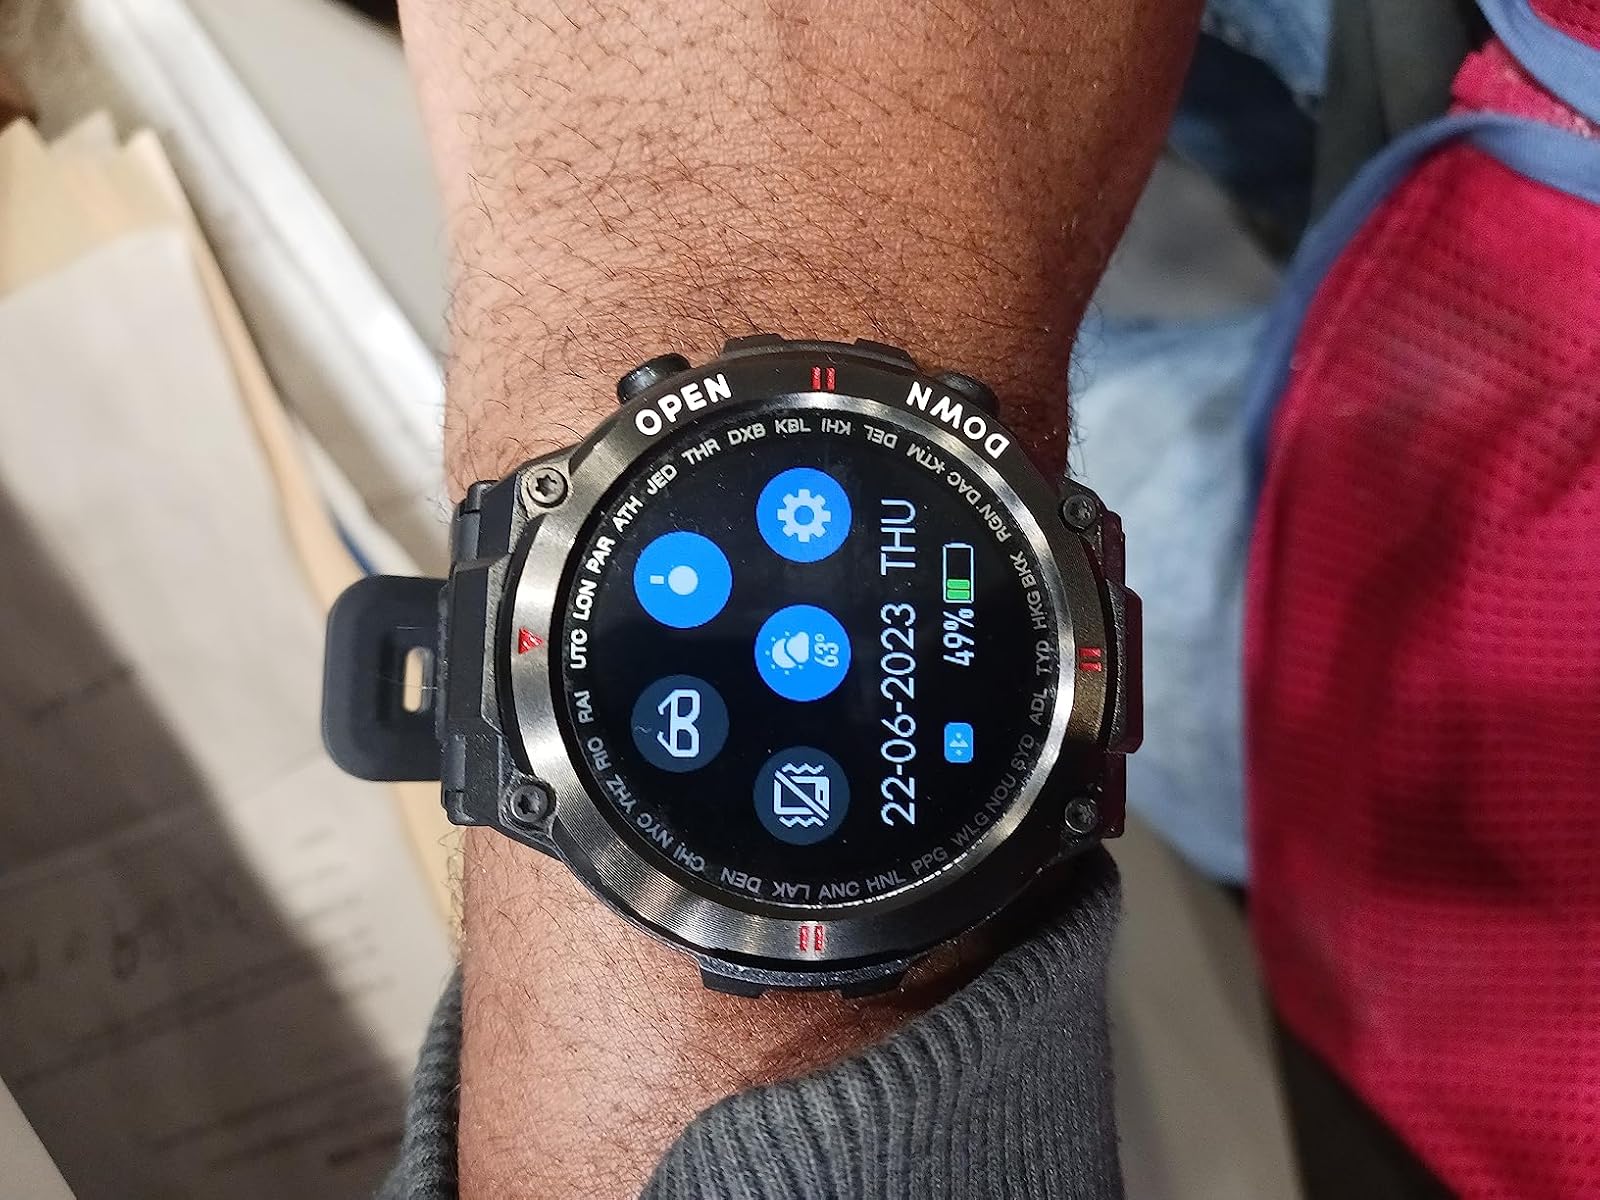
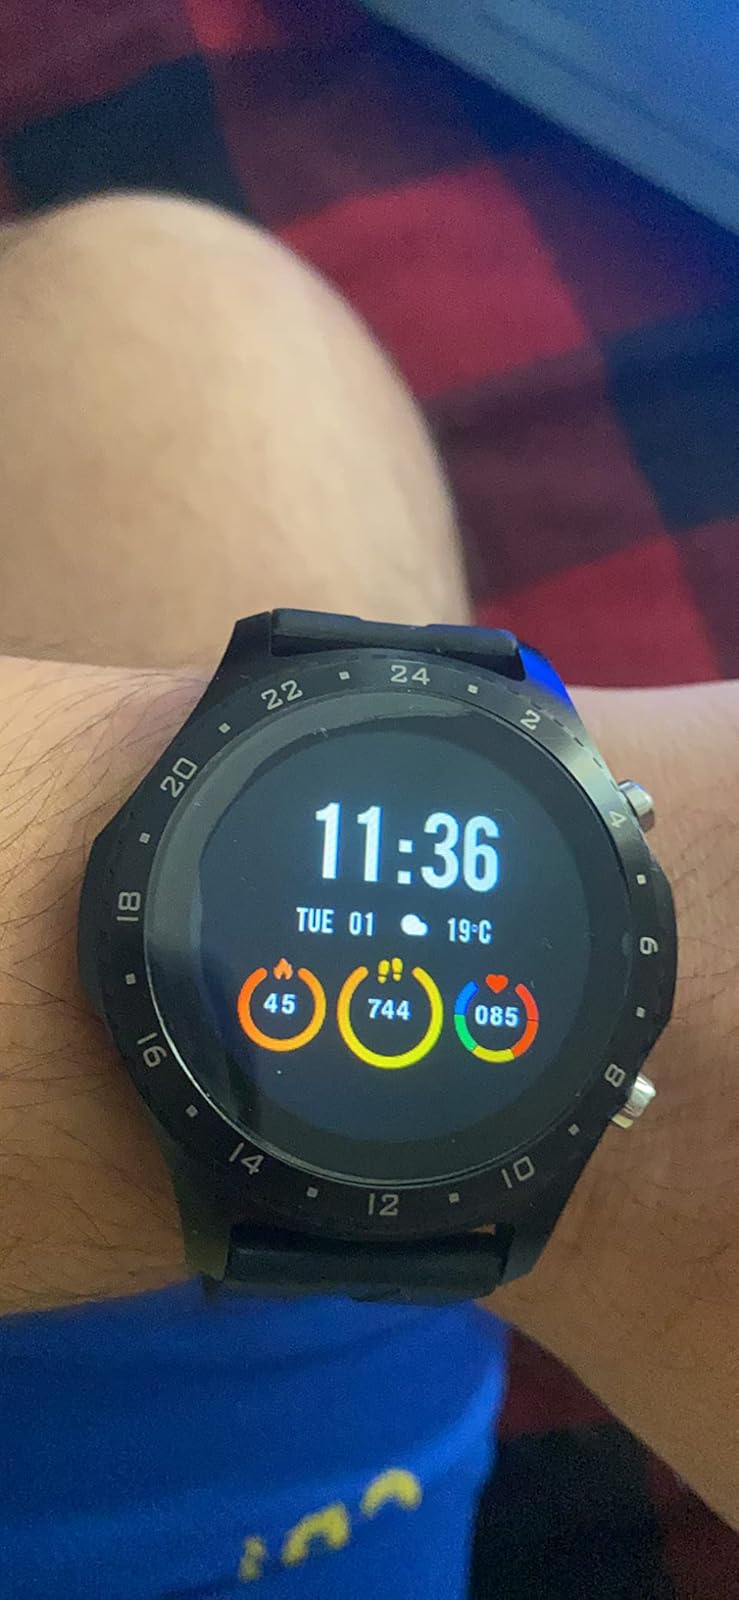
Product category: smartwatch
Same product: no